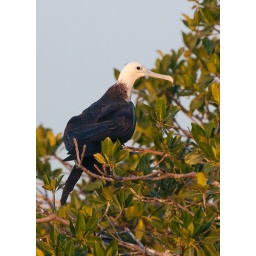
female frigatebird in tree